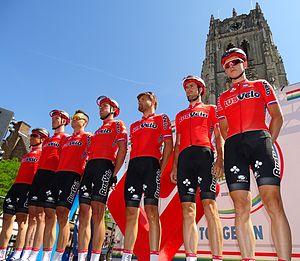
Reportage réalisé le dimanche 14 juin à l'occasion du départ et de l'arrivée du Tour du Limbourg 2015 à Tongres, Belgique.
La saison 2015 de l'équipe cycliste RusVelo est la quatrième de cette équipe.